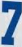
Number: 7